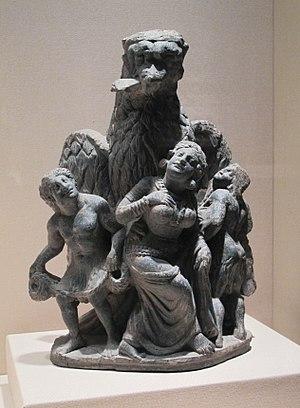
Garuda en train de vaincre le clan naga. Pakistan ( ancienne région du Gandhara ), environs du IIe-IIIe siècle. Schiste , H. 33,3 x L. 25,1 cm. Metropolitan Museum of Art. De nombreux jatakas racontent les vies antérieures du Bouddha. Dans ce texte, il est né comme roi de Bénarès et a gouverné avec sa reine bien-aimée, Kakati. L'oiseau solaire royal Garuda vint à la cour déguisé en homme et a joué avec le roi. Il est ensuite devenu amoureux de la reine et l'a enlevée. Mais quand Garuda a entendu parler de la tristesse du roi et de son véritable amour pour Kakati, il la lui rendit. (Notice du musée). Garuda tient dans son bec une tête de naga, représenté alors sous la forme du serpent. (Kurt A. Behrendt The art of Gandhara in the Metropolitan Museum of Art, the Metropolitan Museum of Art / Yale University Press, 2007, p. 44).